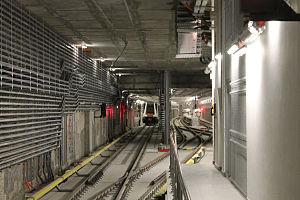
La station Rondo Daszyńskiego est une station de la ligne 2 du métro de Varsovie, située à Varsovie, dans l'arondissement de Wola. Inaugurée le 8 mars 2015, la station dessert le rond-point Ignacego Daszyńskiego.